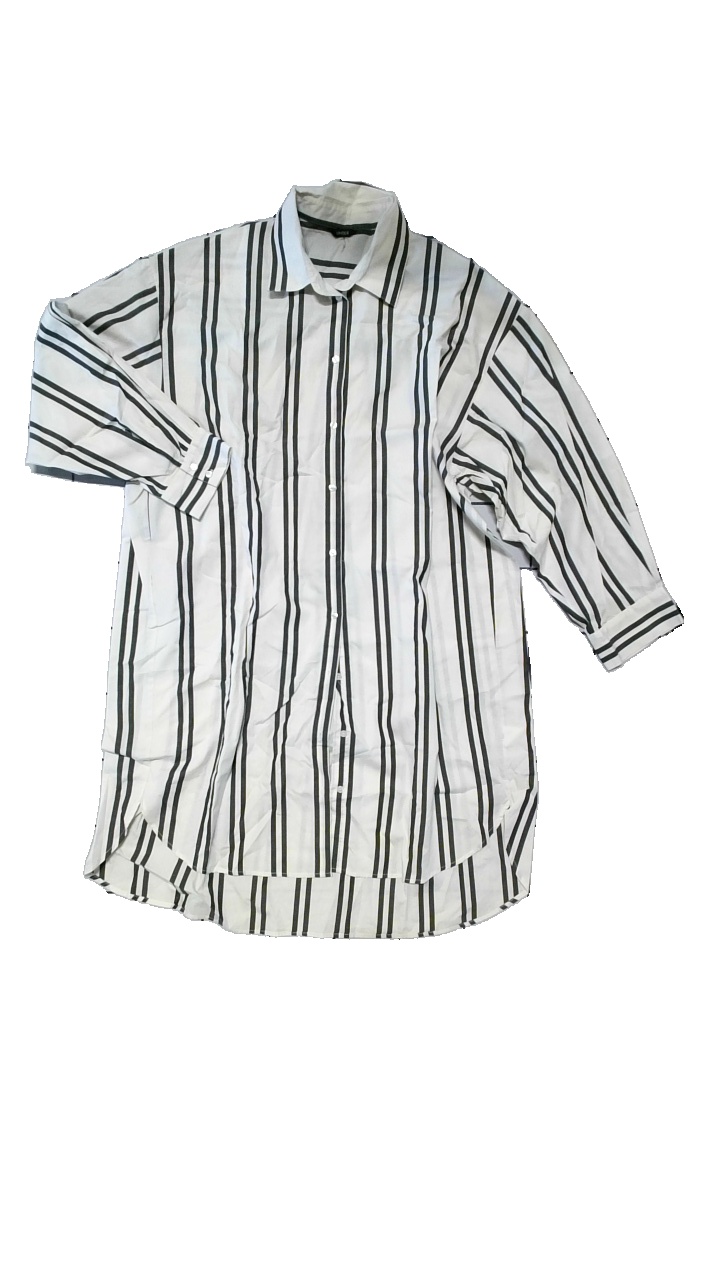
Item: Dress (Ladies)
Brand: Lindex
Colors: White, Black
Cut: Regular, Loose
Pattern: Striped
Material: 100% Cotton
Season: All
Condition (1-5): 4
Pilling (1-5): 4
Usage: Reuse
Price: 100-150